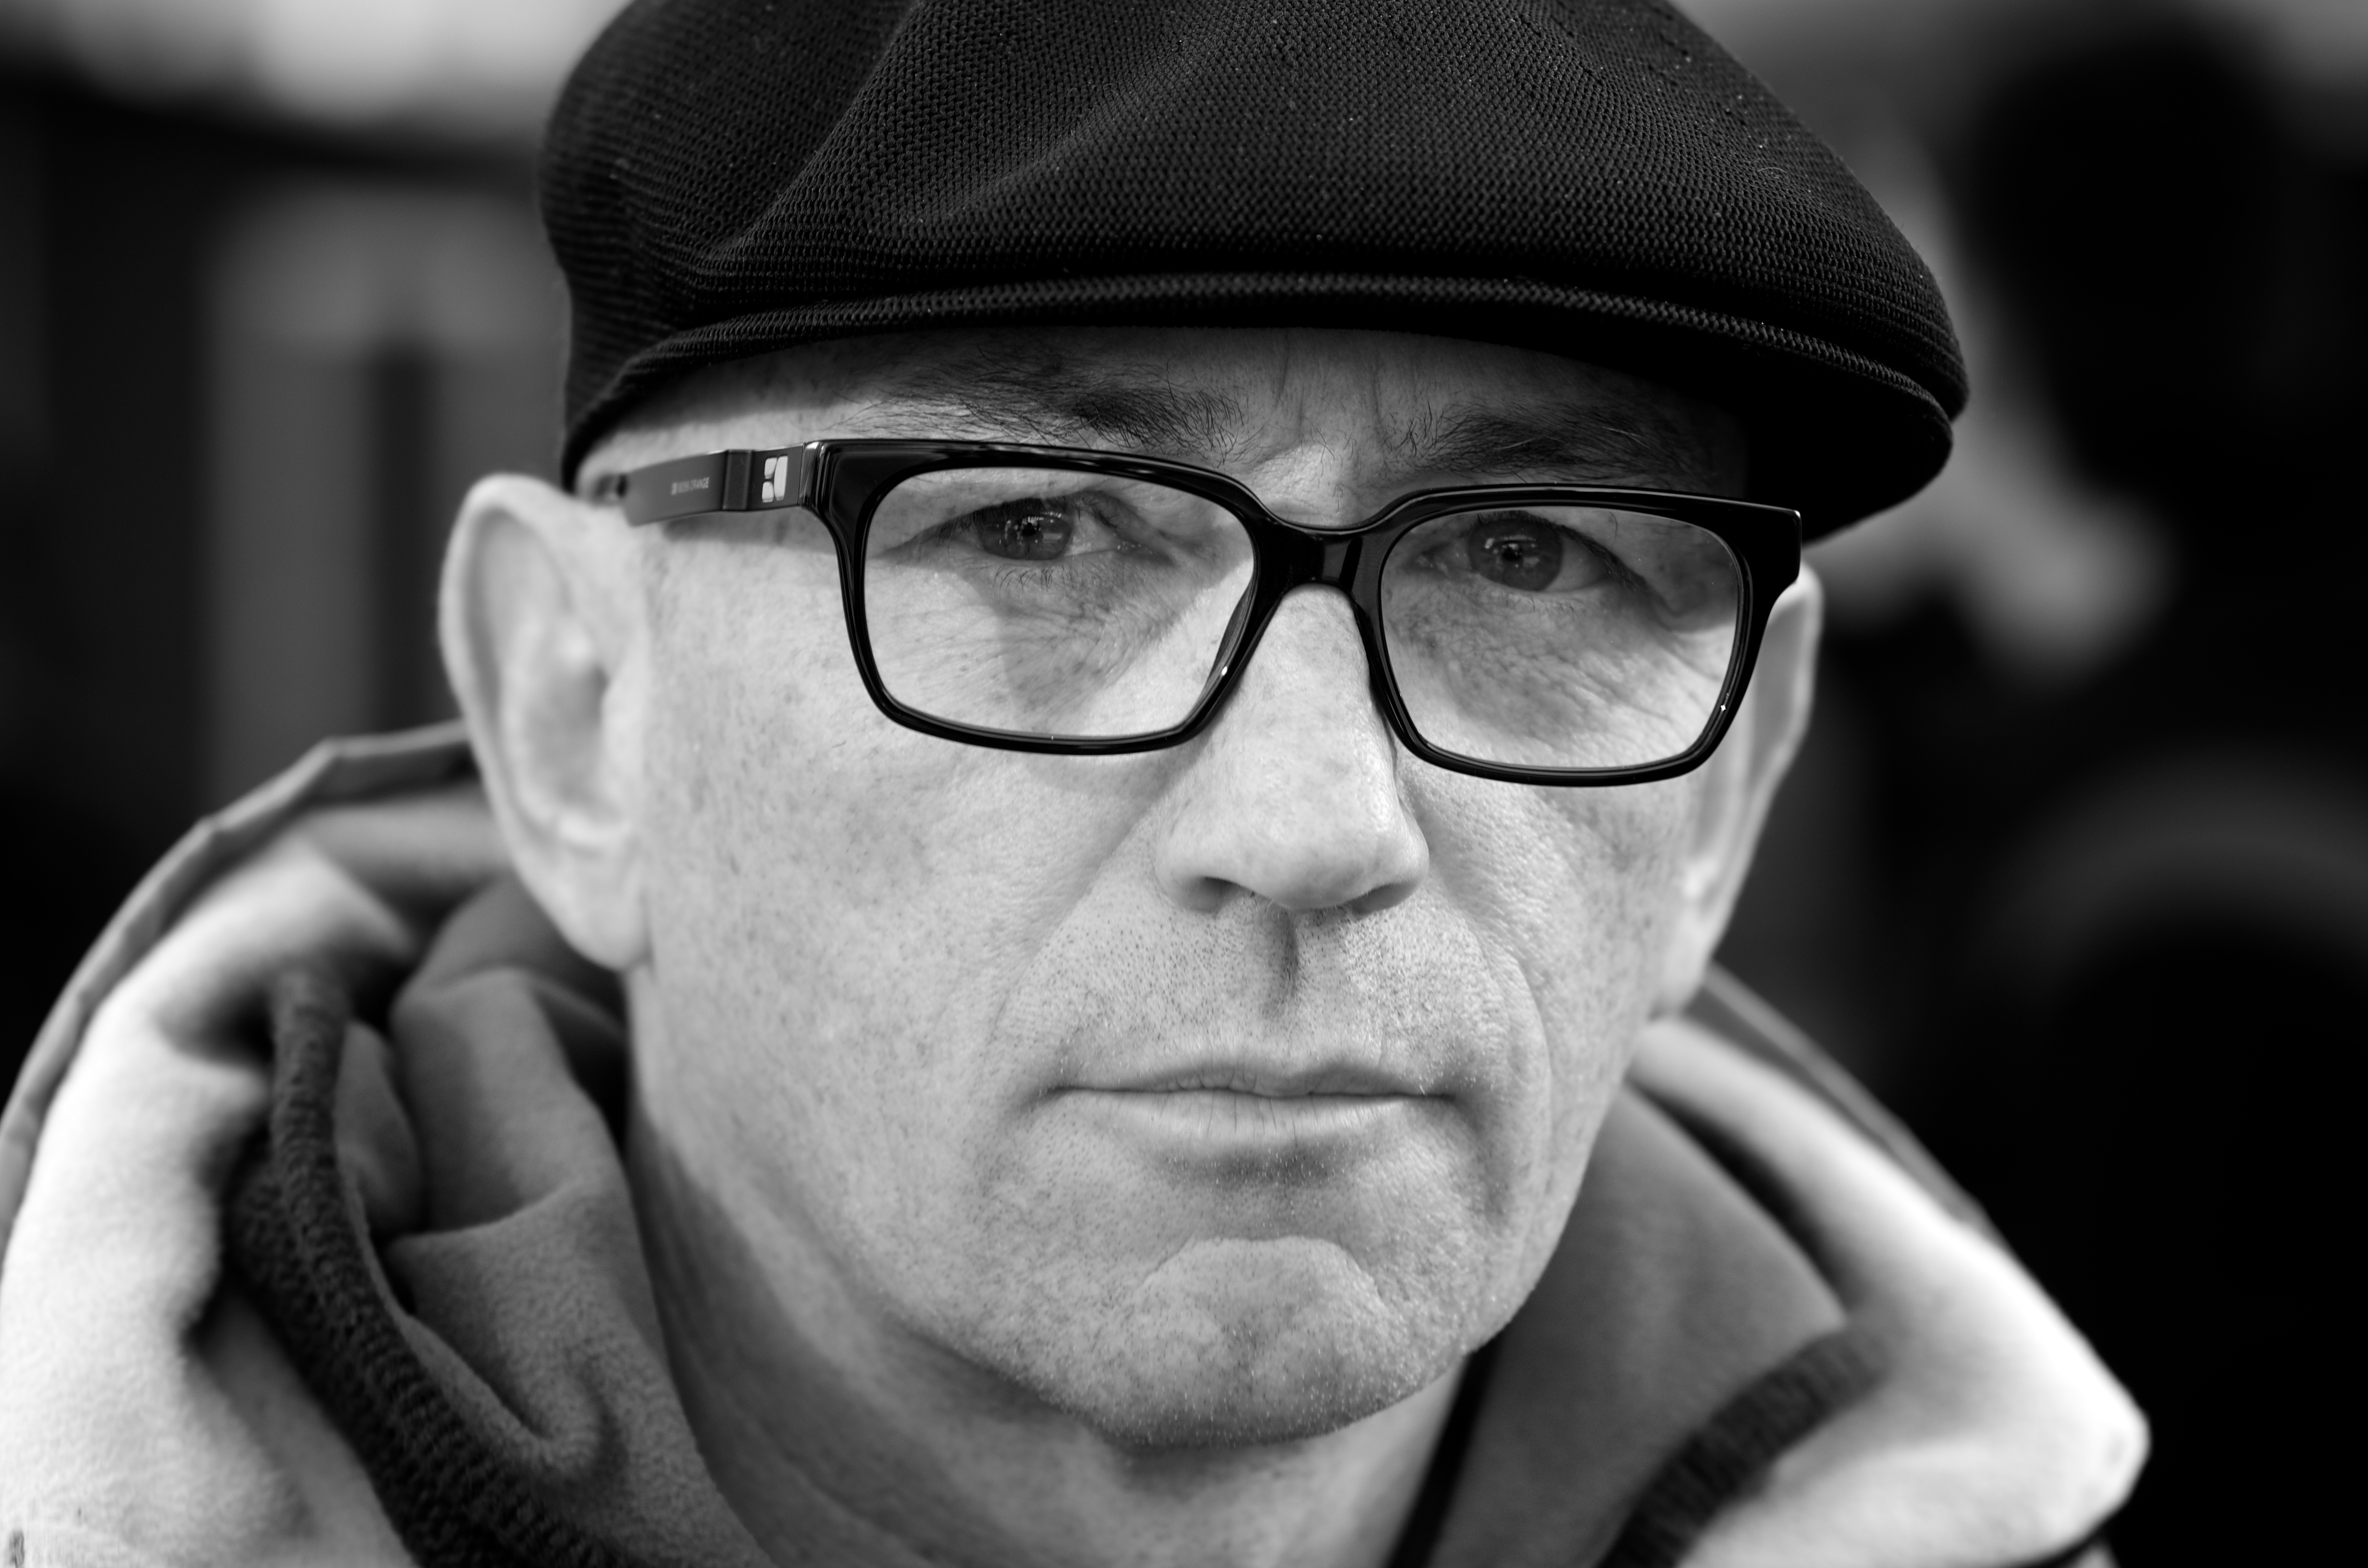
man, person, black and white, white, street, photography, ebook, male, portrait, training, black, monochrome, facial expression, smile, close up, streetphotography, flickr, face, thomas, video, sunglasses, glasses, head, olympus, photograph, eyewear, omd, fuji, leica, emotion, monochrom, leuthard, hcb, thomasleuthard, monochrome photography, portrait photography, facial hair, vision care